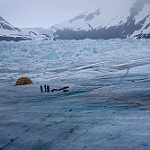
Label: glacier